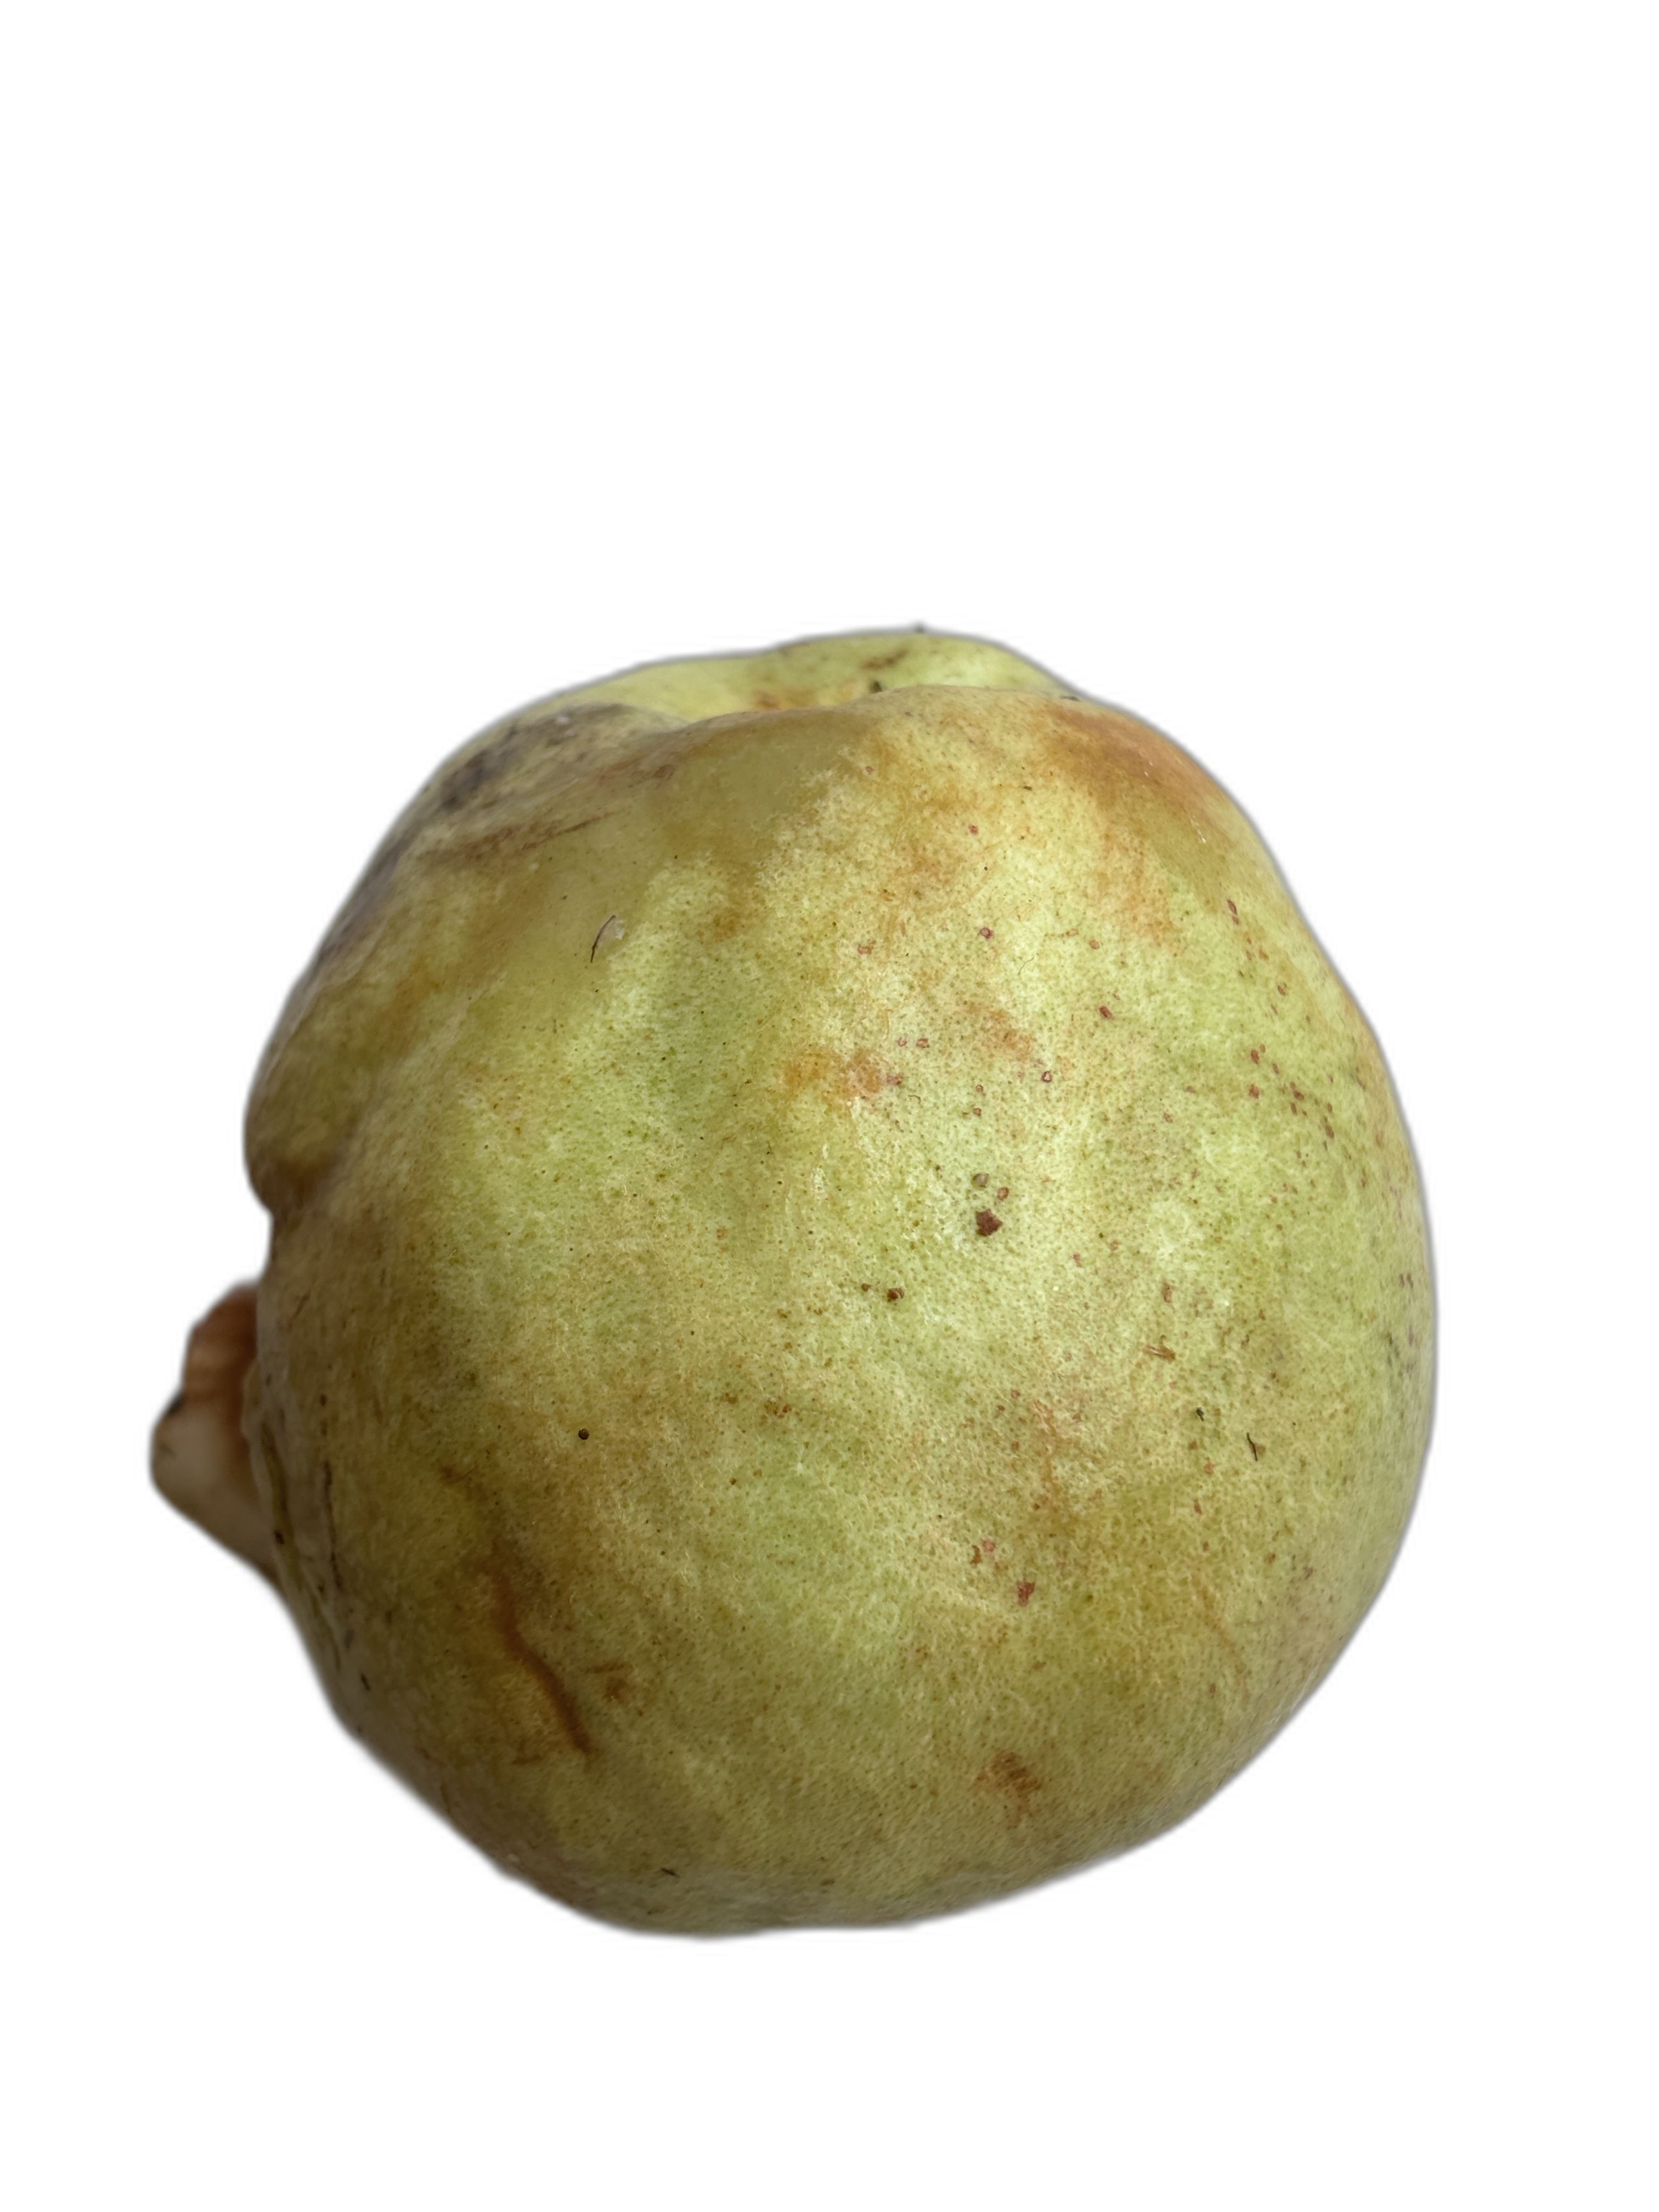
Plant part: fruit
Disease: Styler end root